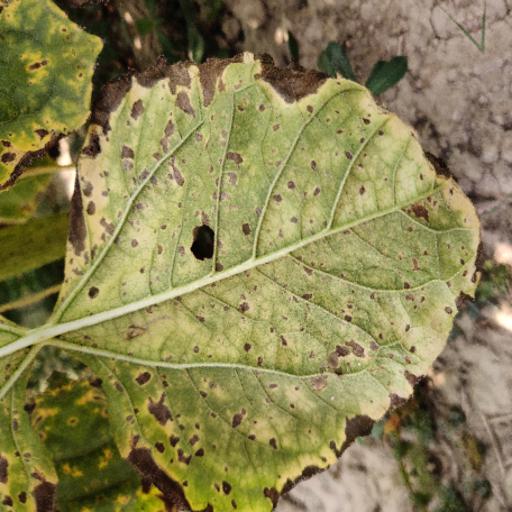
Label: Leaf_scars